Bugeat

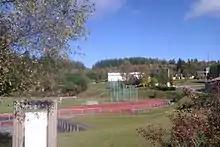
Sports centre

Initiatives were taken by leaders, at various levels, and from various backgrounds, to try to develop the commune economically. As tourism appears to be one of the only opportunities for the development of Bugeat, the initiatives undertaken are aimed at the different types of tourism: family Tourism (example: "Secondary residence"), social tourism, sports tourism (see below), outdoor tourism (example: hiking). A great success was made in the area of sports tourism. This involved the setting up of a National Training Centre at Bugeat. Following Alain Mimoun's victory at the Melbourne Marathon in 1956, he worked to set up a training centre in Bugeat, where he and his wife owned a second home and where he had prepared for the 1956 Melbourne Olympics. From 1967, municipal, departmental, regional and national policymakers made decisions leading to the construction of a gymnasium, near the Ganette Stadium, then constructing accommodation for athletes. This is how the national training centre of Bugeat developed, now known as the "Espace Mille Sources".